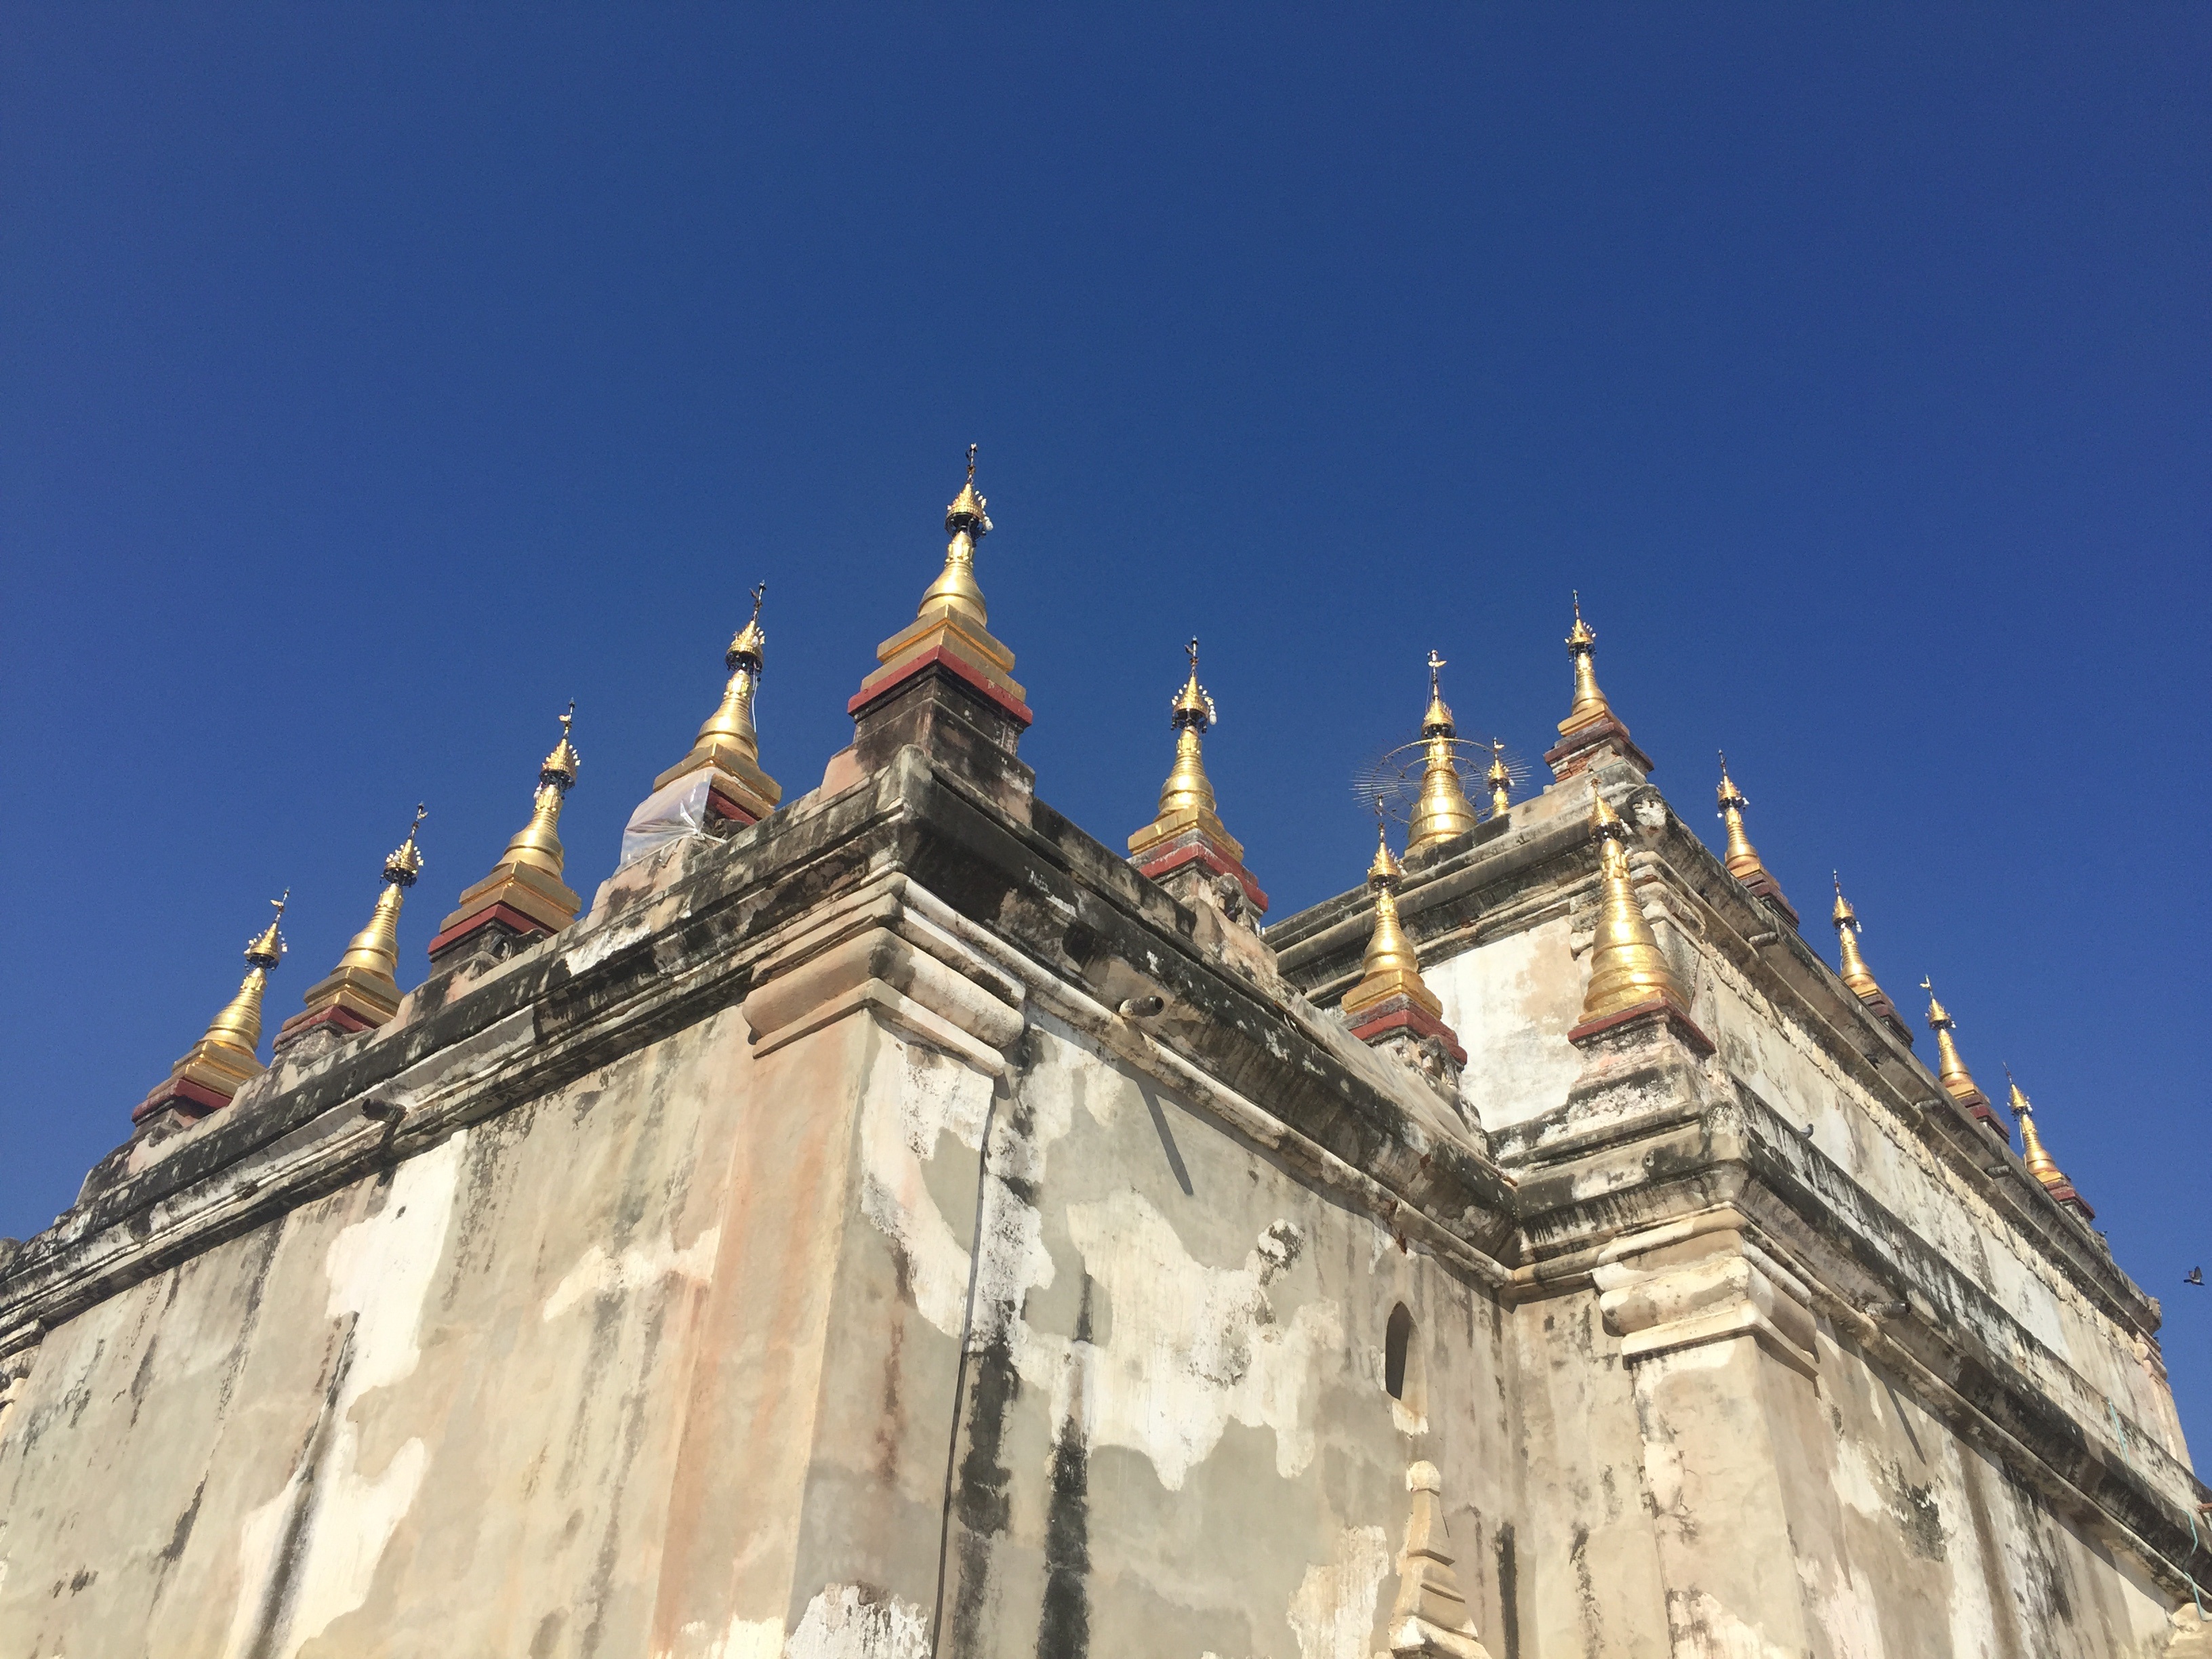
building, tower, buddhism, landmark, facade, cathedral, place of worship, great, temple, spire, heritage, kingdom, pagoda, bagan, tours, historic site